HNoMS Olav Tryggvason

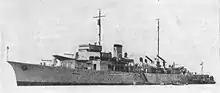
"Olav Tryggvason" before the Second World War

At the outbreak of the Second World War, the "Olav Tryggvason" took part in neutrality protection duties. Her first armed action came on 3 November 1939, when the US merchant ship "City of Flint" entered Norwegian territorial waters. The "City of Flint" had been taken as a prize by the German pocket battleship "Deutschland" in the Atlantic and was on its way to Germany with the American crew as prisoners. According to public international law, the ship could have passed through Norwegian waters without interference, but when she stopped and anchored in the port of Haugesund, the Germans broke Norwegian neutrality regulations. The German prize crew had brought the "City of Flint" into Haugesund to escape the British naval forces which searched for them. When the British cruiser approached the "City of Flint" on 2 November the escorting "Olav Tryggvason" had confronted the British warship and made it leave Norwegian waters. "Olav Tryggvason" boarded the "City of Flint" with one officer and thirty armed sailors, who returned control of the ship to the American captain, Joseph H. Gainard, on 6 November. He unloaded his cargo in Bergen and set sail in ballast for the US. The German prize crew was interned at Kongsvinger Fortress. In response, the Norwegian Ministry of Foreign Affairs received several strongly worded and threatening notes from its German counterpart.